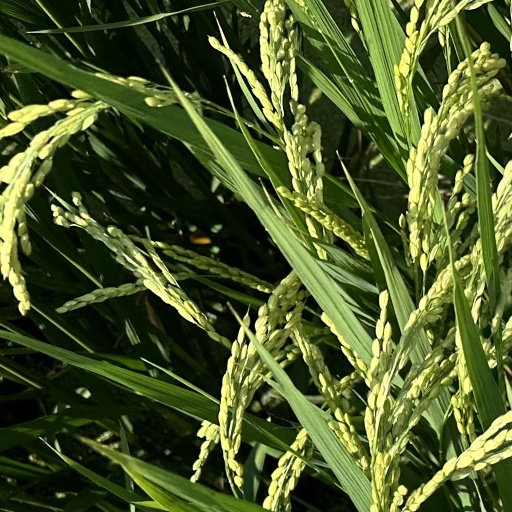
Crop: rice